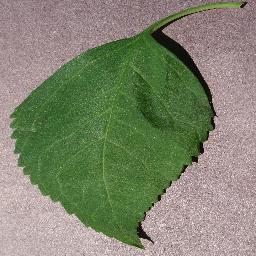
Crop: cherry
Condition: (including_sour)_healthy